Pemex

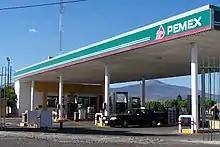
Pemex gas station in Morelia, Michoacán

Taxes on Pemex revenue provide about a third of all tax revenue collected by the Mexican government. Pemex has debt of $42.5 billion, including $24 billion in off-balance-sheet debt. The state-owned company pays out over 60% of its revenue in royalties and taxes. Mexico exports crude oil, but imports more expensive gasoline. National Hydrocarbons Commission, created in 2008 by the Mexican Congress to increase regulatory oversight, has increased scrutiny over Pemex in 2012.